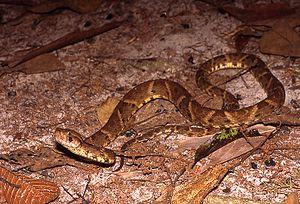
Bothrops atrox, le Fer de lance commun, parfois improprement nommé trigonocéphale ou grage commun, est une espèce de serpents de la famille des Viperidae. Il est également appelé localement au Venezuela : Mapanare, Macagua, Jaracacá amarilla, Barba amarilla ou Cuatronarices. En Martinique, une autre espèce, le Trigonocéphale, est également appelée « fer de lance ».